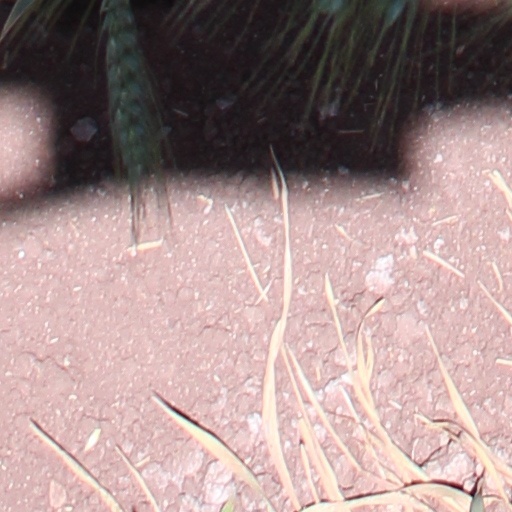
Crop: wheat